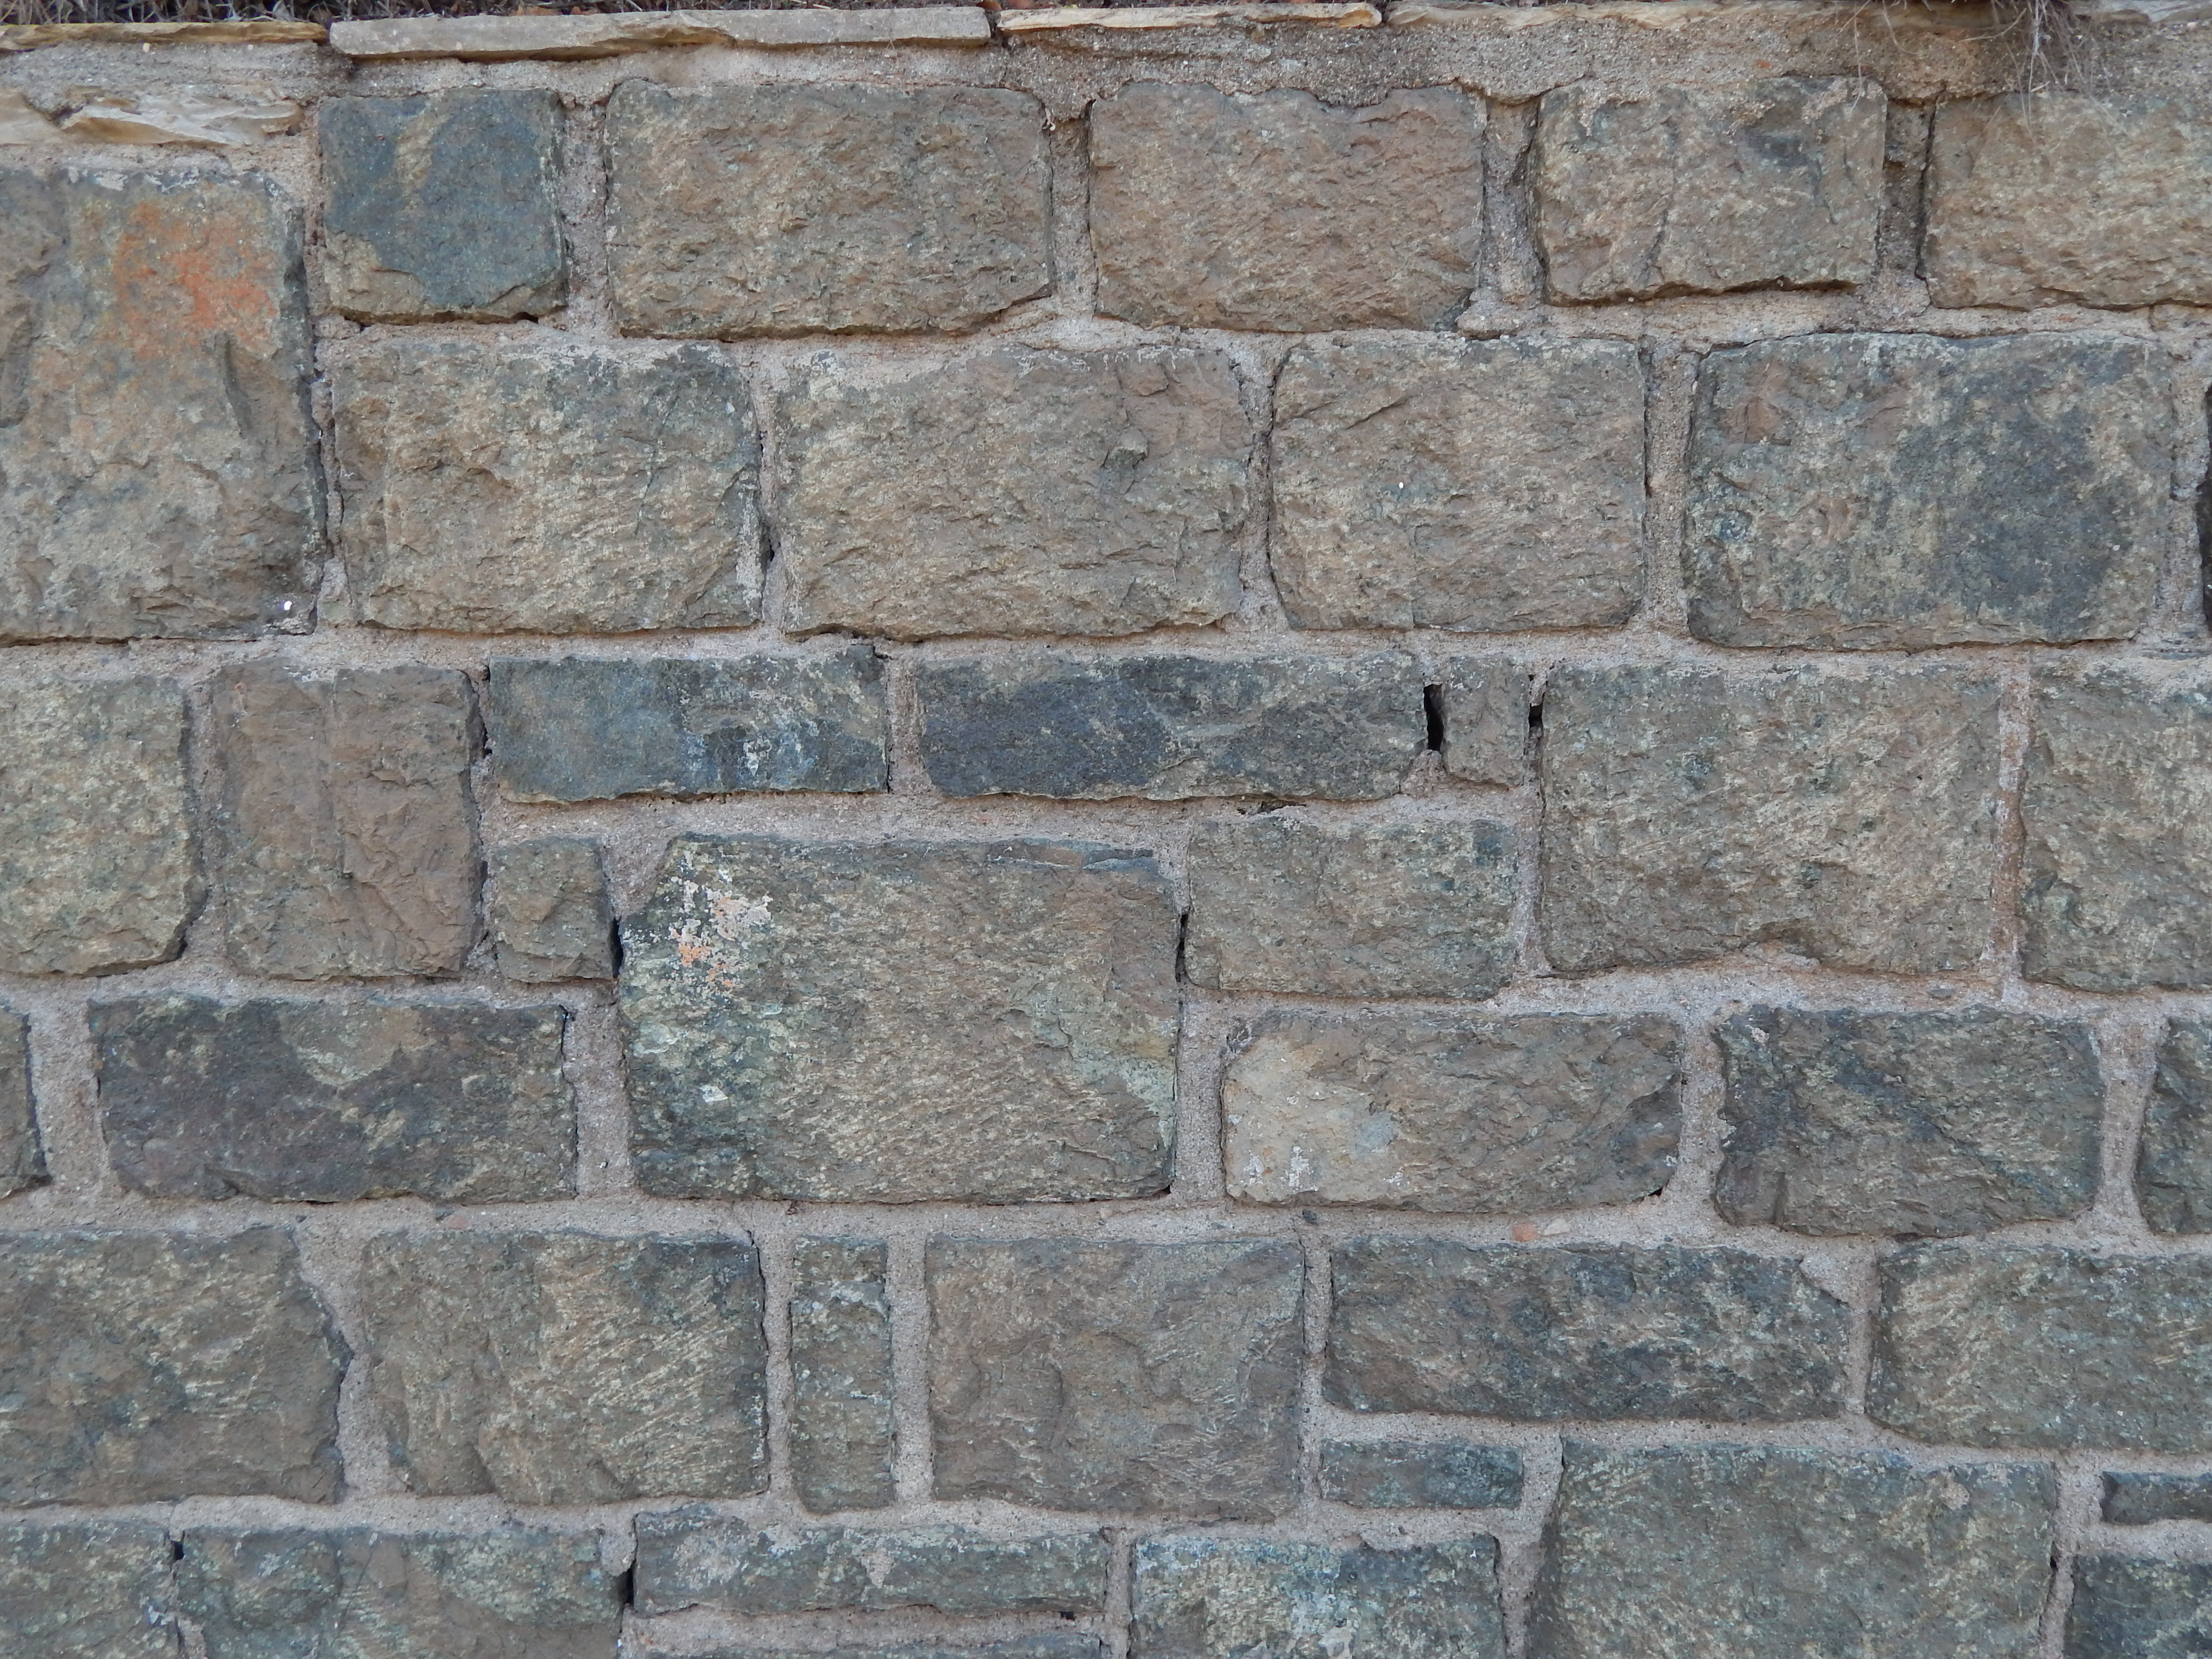
stone, texture, masonry, wall, natural, rock, stones, background, seamless, stacked, pattern, fence, design, old, wallpaper, construction, surface, rough, solid, grunge, concrete, backdrop, architecture, house, garden, stone wall, brickwork, brick, cobblestone